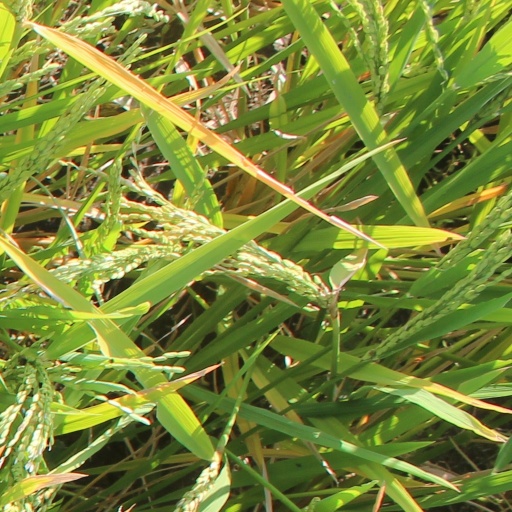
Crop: rice